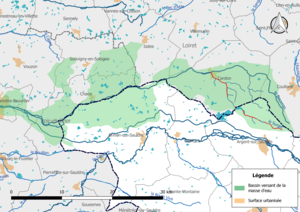
Carte de la masse d'eau «
Le Surget est un cours d'eau français qui coule dans les départements du Cher et du Loiret. C'est un affluent du Beuvron en rive droite et donc un sous-affluent de la Loire.